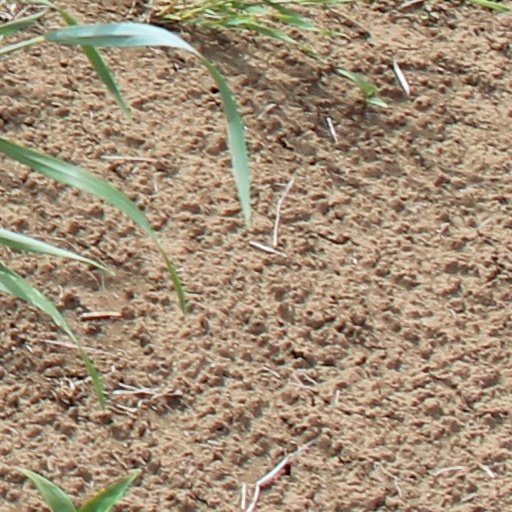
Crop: wheat